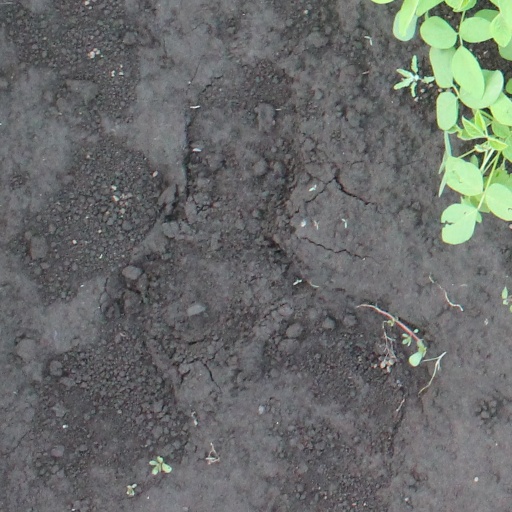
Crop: soybean